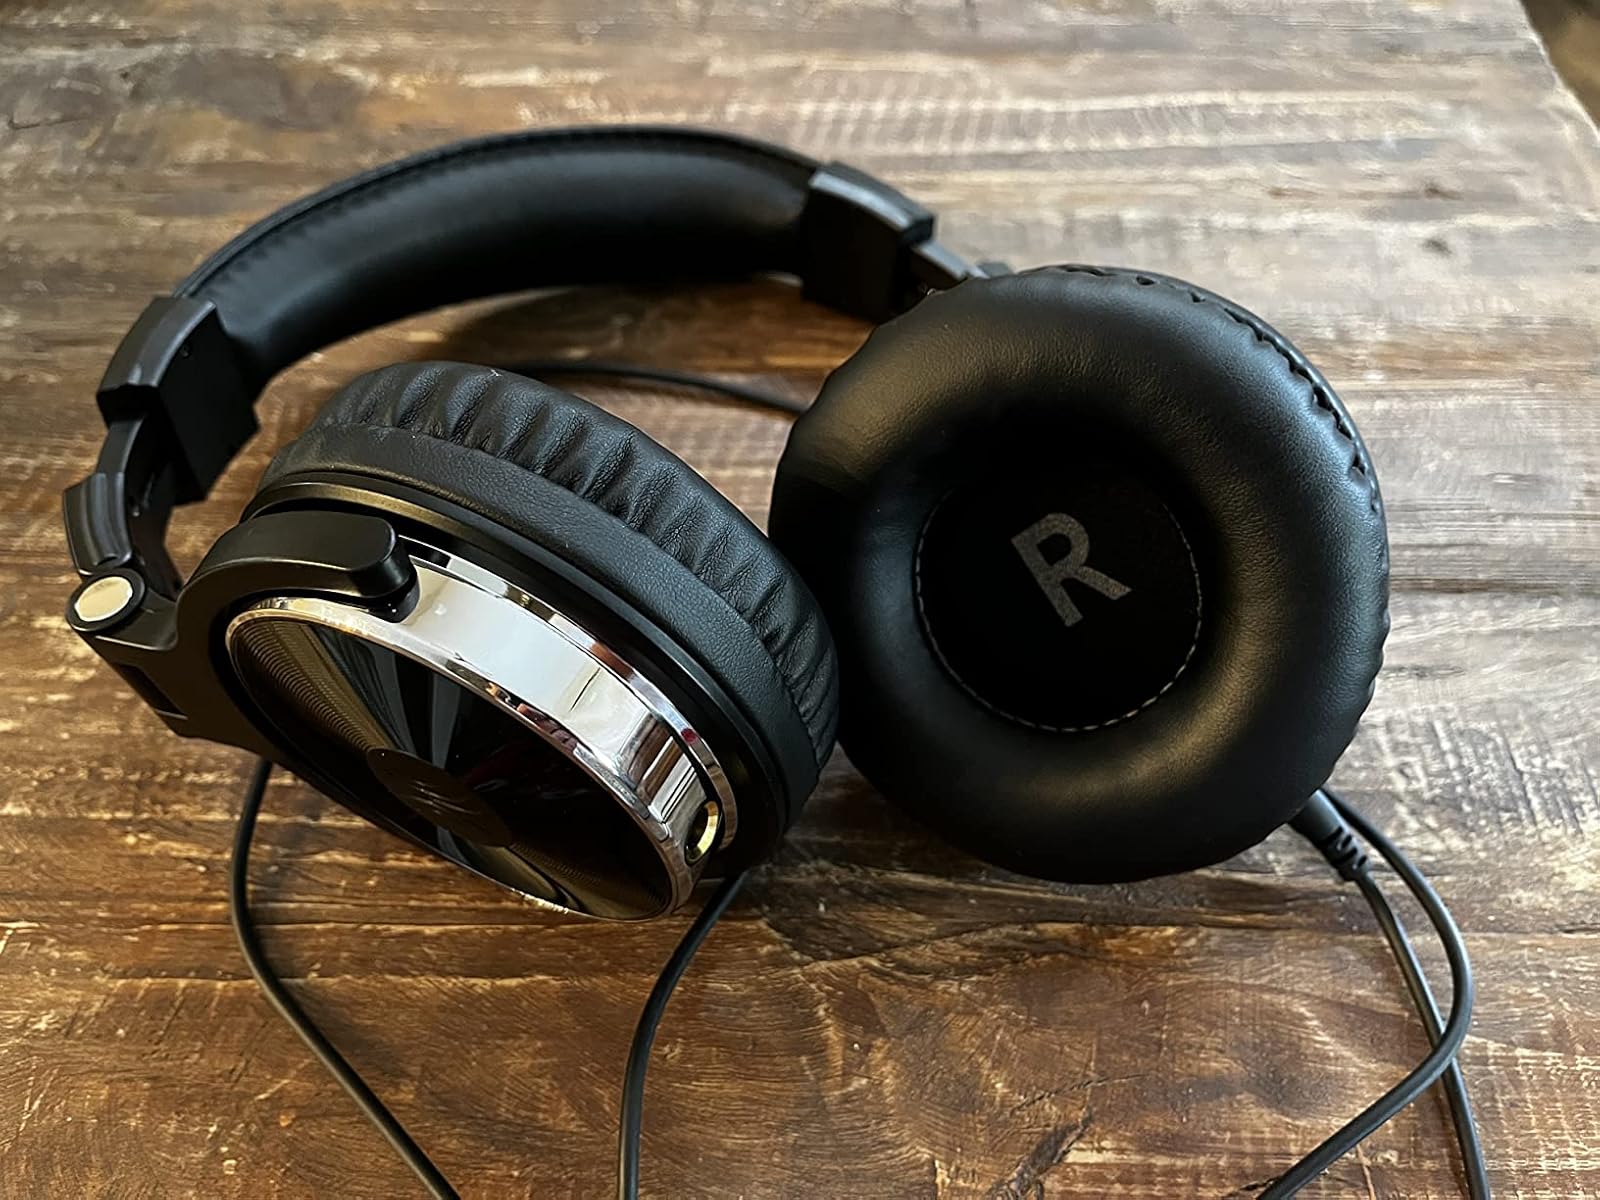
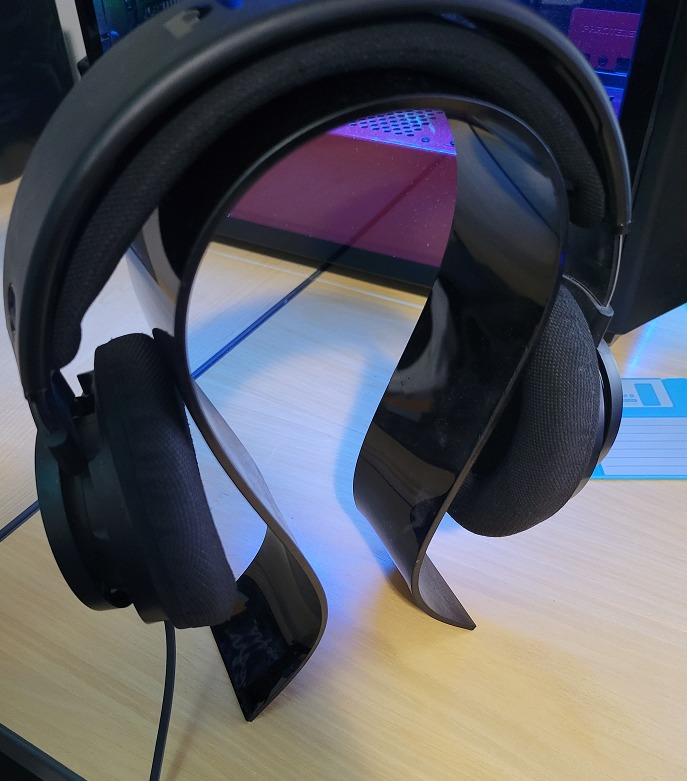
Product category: headphones
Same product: no